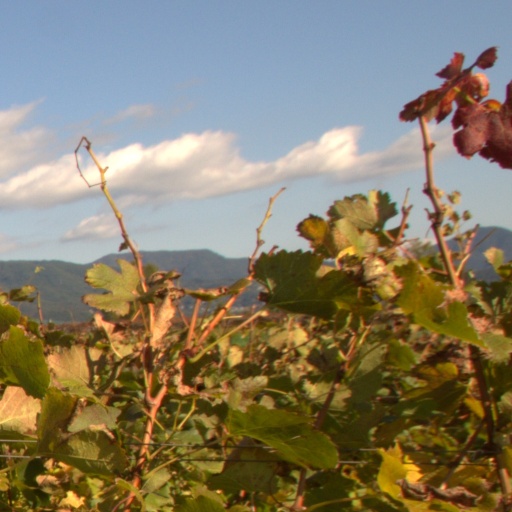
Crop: grape